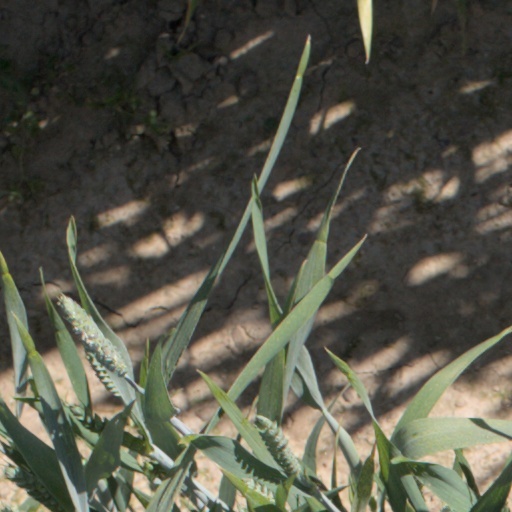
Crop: wheat